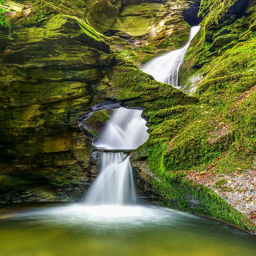
a waterfall bursts through rocks covered in green moss .